Berrilea

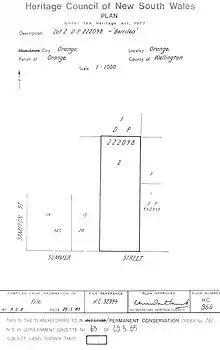
Berrilea, Orange, New South Wales, Australia

The Edwardian house has wide wooden verandahs, external lacework and a large formal garden and includes stables at rear (now a double garage). The house is a particularly fine example of Edwardian architecture with excellent external detailing. Being located in the main street of the town, opposite Cook Park, it is a key domestic architectural element in the townscape of Orange. Its location, landscape setting and high architectural quality indicate its importance. The house is set in a peaceful shadowy garden with large trees. Curtilage to be the lot boundary.